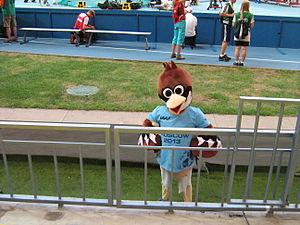
La deuxième journée des Championnats du monde d'athlétisme à Moscou 2013